Narayan Ganesh Gore

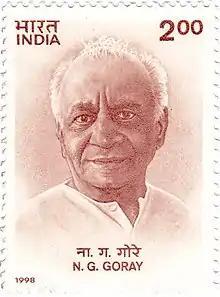
Goray on a 1998 stamp of India

Narayan Ganesh Goray (1907–1 May 1993) was a socialist leader and Marathi writer from Maharashtra, India. He served as the 9th High Commissioner of India to the United Kingdom from 1977 to 1979